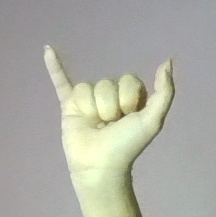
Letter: ya